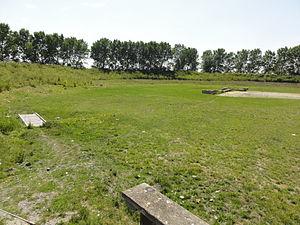
Terril n° 159 dit Fosse d'Hérin, Fosse Hérin de la Compagnie des mines d'Anzin, Hérin, Nord, Nord-Pas-de-Calais, France.
Dans le bassin minier du Nord-Pas-de-Calais, 339 terrils sont recensés. En 1969, les Houillères leur ont attribué un numéro individuel, pour les référencer, et les exploiter. Ils sont numérotés d'ouest en est, du nᵒ 1 au 202. Une liste complémentaire a été créée dans les années 1970. Les sites y sont numérotés de 203 à 260, sans logique spécifique, chaque numéro ayant été attribué en fonction des sites susceptibles d'être exploités. Certains sites étant composés de plusieurs terrils annexes ou satellites, une lettre suit le numéro.
La fosse d'Hérin de la Compagnie des mines d'Anzin est un ancien charbonnage du Bassin minier du Nord-Pas-de-Calais, situé à Hérin. Deux puits sont commencés en 1854, et productifs à partir de 1857. Un terril nᵒ 159, Fosse d'Hérin, est entrepris à l'ouest de la fosse. Des cités sont bâties. Un troisième puits est commencé en 1890. La fosse est détruite durant la Première Guerre mondiale. Elle est reconstruite vers 1920, le puits nᵒ 3 est notamment équipé d'un chevalement en béton armé.